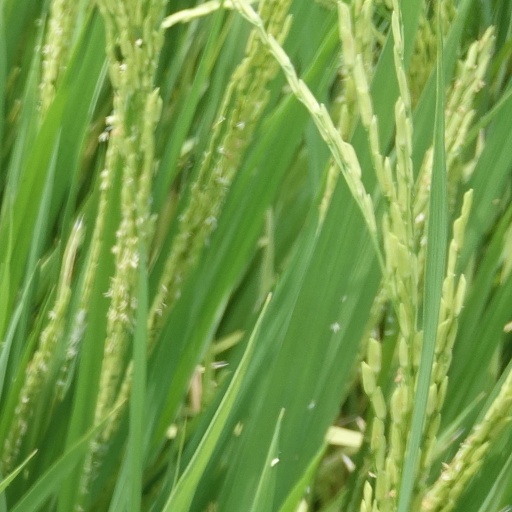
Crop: rice